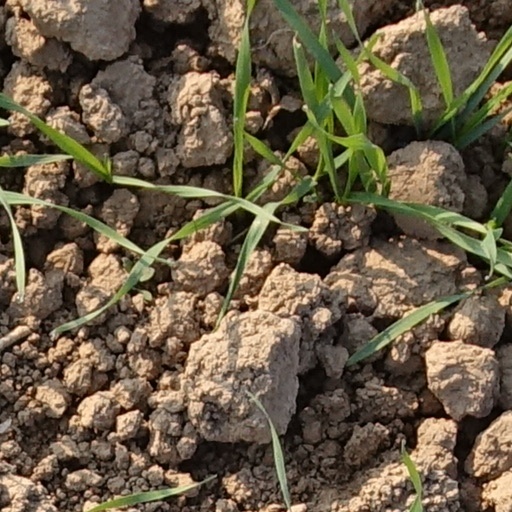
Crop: wheat